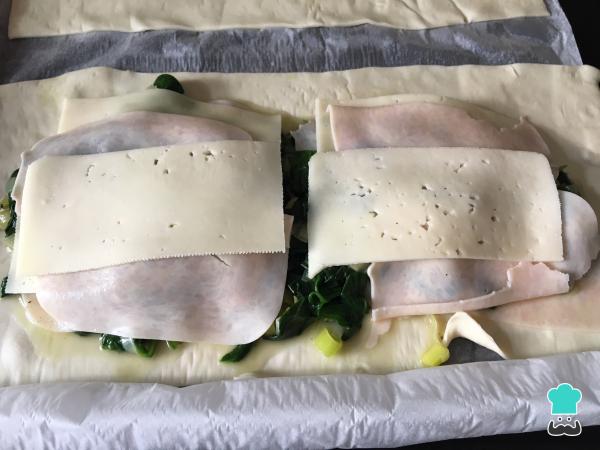
Abrimos la masa de hojaldre y colocamos una de las partes sobre una bandeja de horno forrada con papel antiadherente. Rellenamos el hojaldre con una capa de espinacas, otra de jamón dulce y otra de queso, así hasta acabar con el relleno de espinacas. Terminamos con una capa de queso por encima.